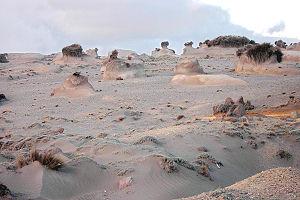
Le paramo est un biotope néotropical d'altitude, qu'on trouve dans la Cordillère des Andes, entre la limite des forêts et les neiges éternelles.
Un relief éolien est produit par l'action érosive ou constructive du vent.